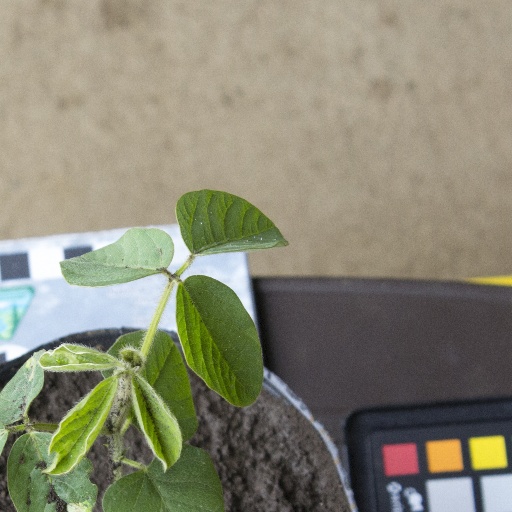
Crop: soybean